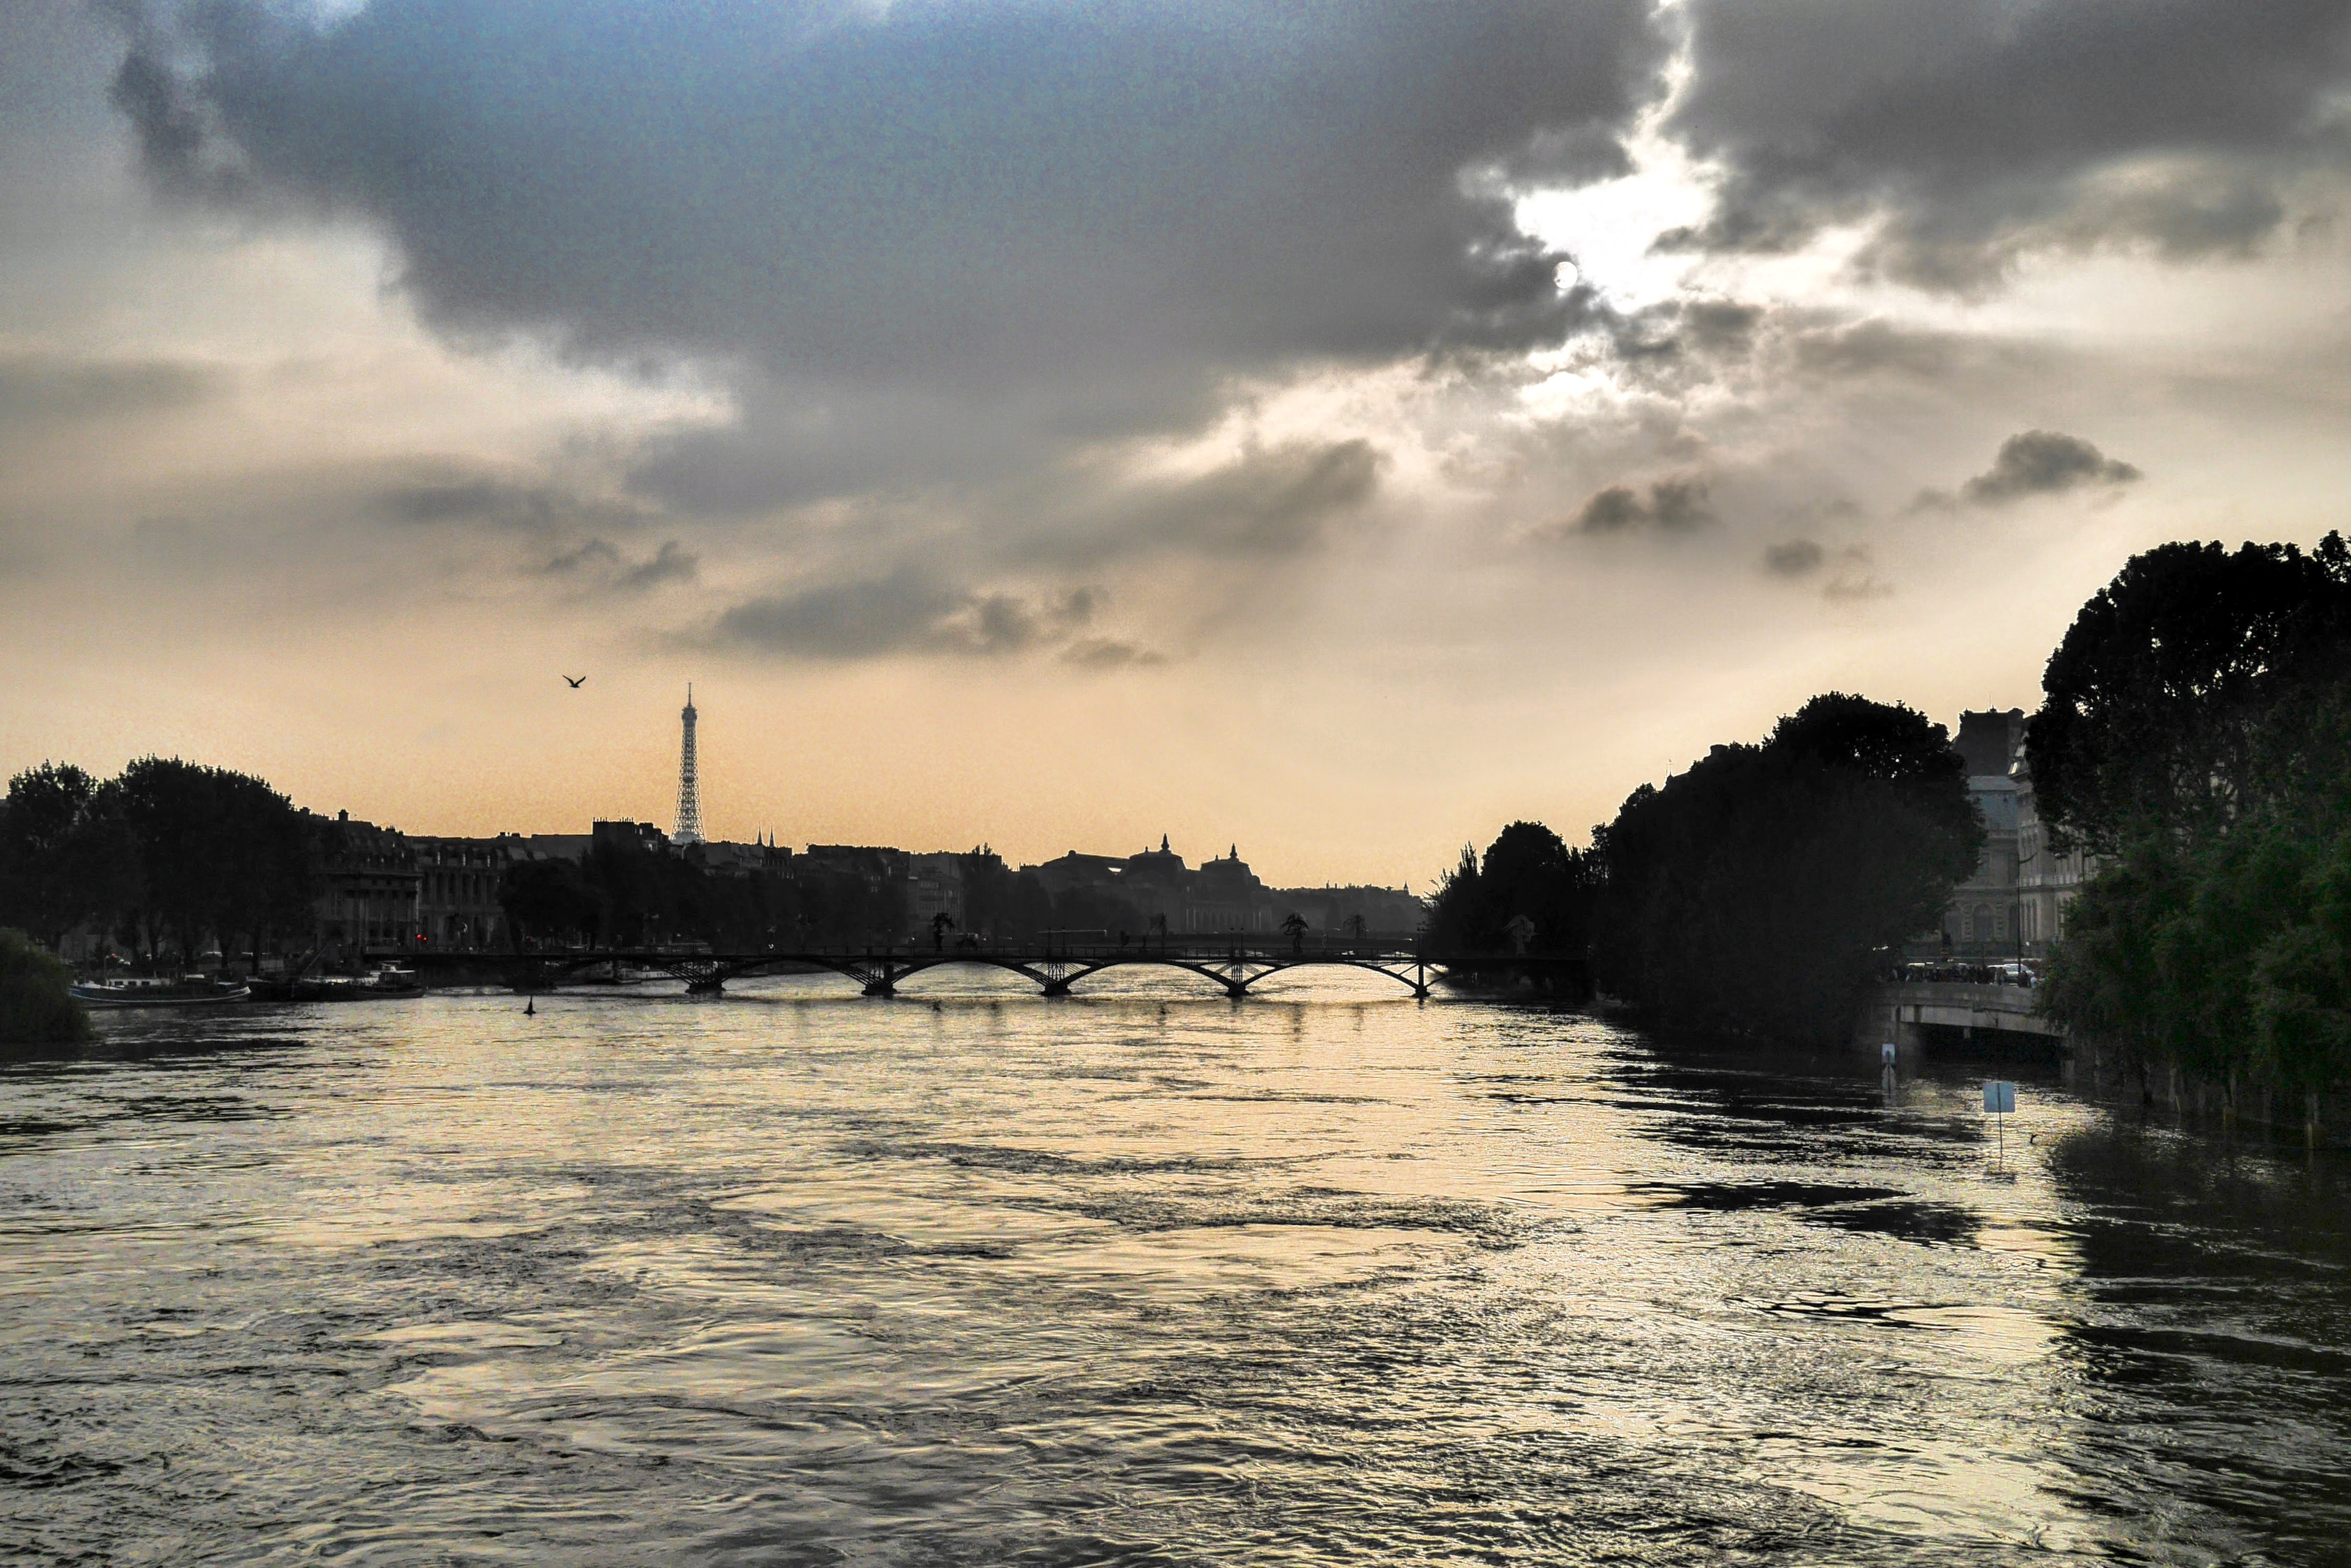
beach, sea, coast, water, ocean, horizon, cloud, sky, sunrise, sunset, boat, sunlight, morning, shore, wave, dawn, river, dusk, evening, reflection, vehicle, bay, body of water, atmospheric phenomenon, wind wave